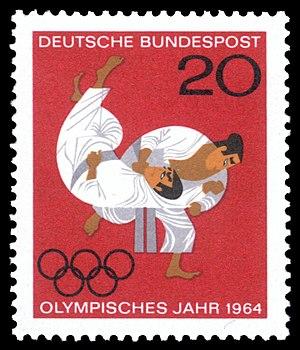
Les timbres-poste de l'Allemagne fédérale de 1964, émis par la Deutsche Bundespost, administration publique des services postaux ouest-allemands, se composent de quarante-quatre timbres commémoratifs et de huit timbres d'usage courant.